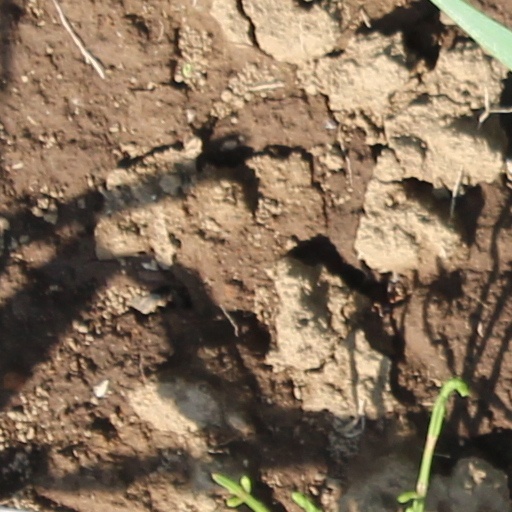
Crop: wheat